Rod Laver Arena

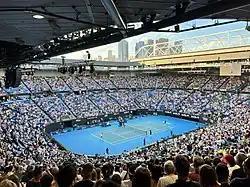
Rod Laver Arena at a night session of the 2023 Australian Open

Rod Laver Arena is a multipurpose arena located within Melbourne Park, in Melbourne, Victoria, Australia. The arena is the main venue for the Australian Open, the first Grand Slam tennis tournament of the calendar year.